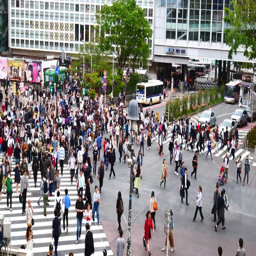
slow motion of crossing , a famous tourist attraction .